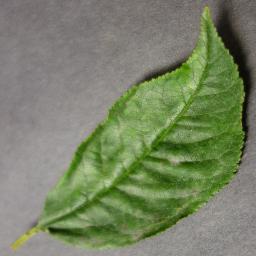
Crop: cherry
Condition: (including_sour)_powdery_mildew